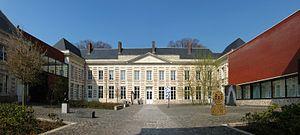
La cour du Musée Matisse au Cateau-Cambrésis.
Henri Matisse, né le 31 décembre 1869 au Cateau-Cambrésis et mort le 3 novembre 1954 à Nice, est un peintre, dessinateur, graveur et sculpteur français.
Le musée Matisse du Cateau-Cambrésis est un musée créé par le peintre lui-même en 1952. Il s'agit de l'unique musée créé par Matisse de son vivant.